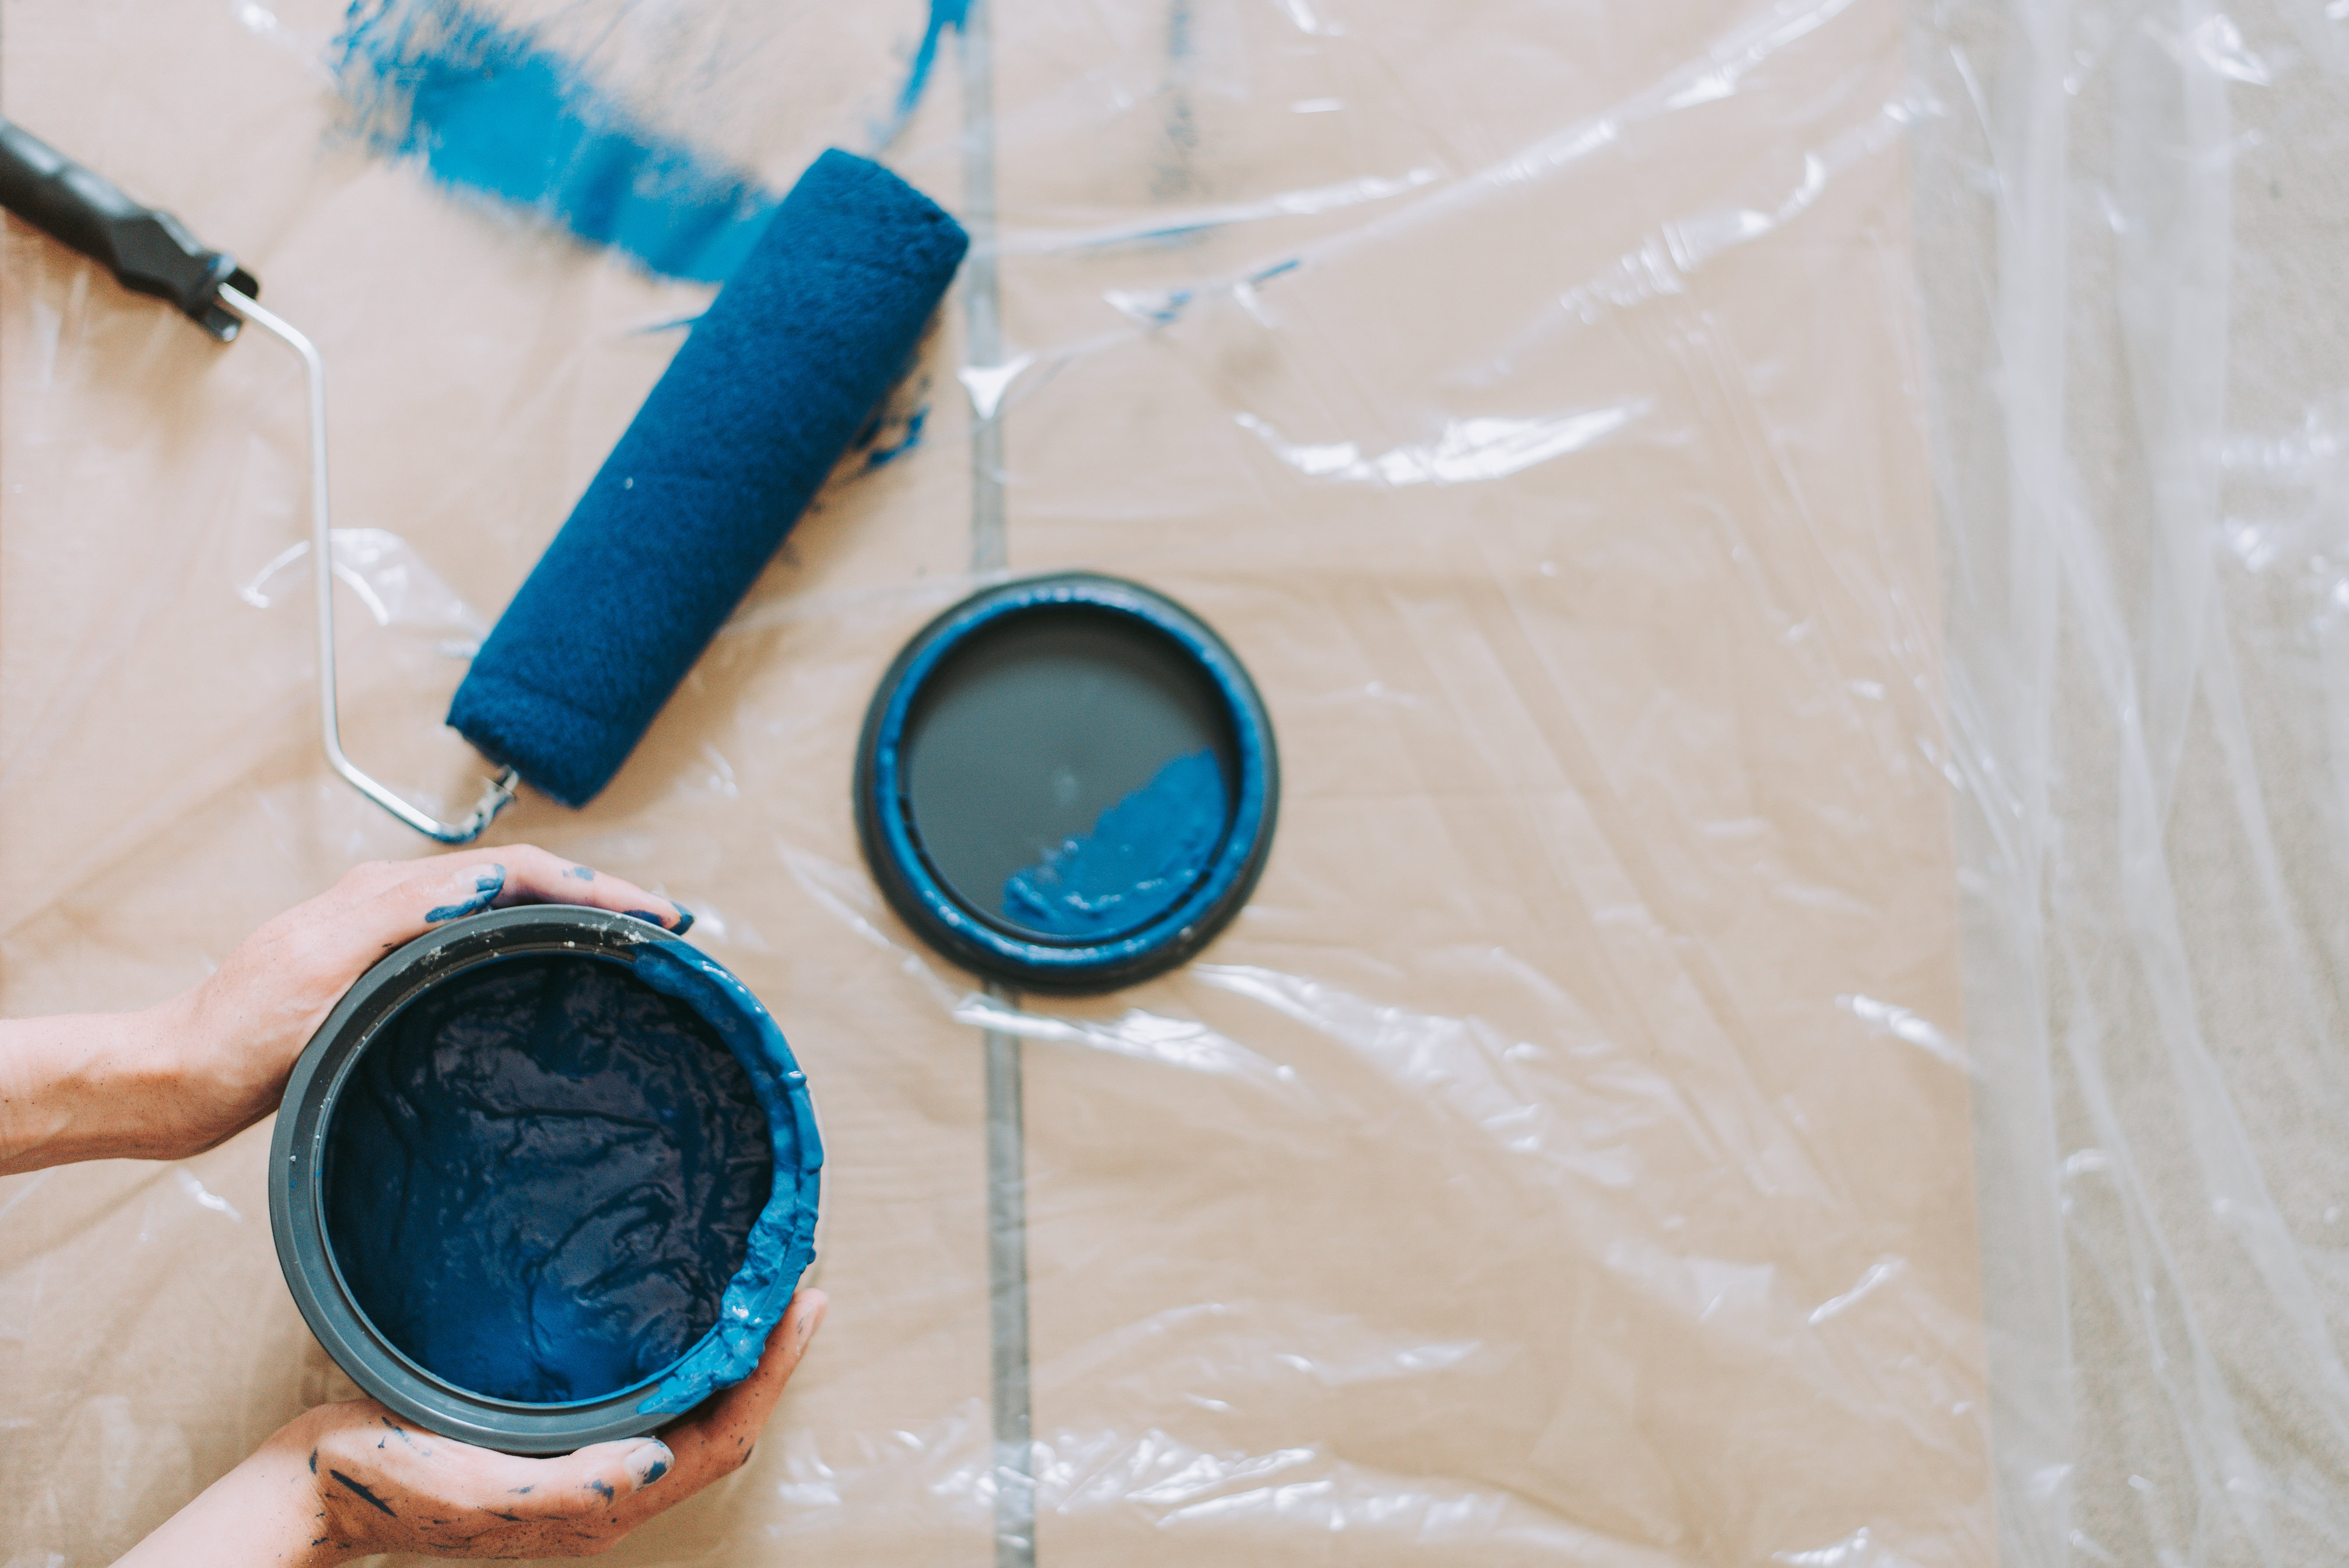
material, turquoise, product